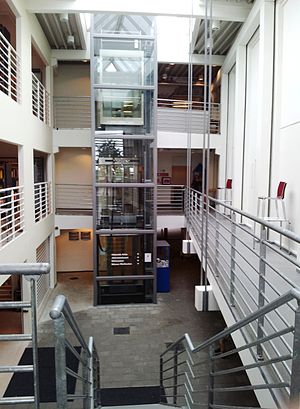
Bispen
Bispen set indefra fra 1. sal, hvor det centrale rum ses tydeligt. Biblioteket ligger til venstre og modsat synsretningen er caféen.
Kulturhuset Bispen set indefra. Biblioteket er til venstre
Bispen er navnet på det offentlige kulturhus i Haderslev, der rummer Haderslev Bibliotek, men også Månen, Bispens Café, Aktivitetshuset og Historisk arkiv for Haderslev Kommune.